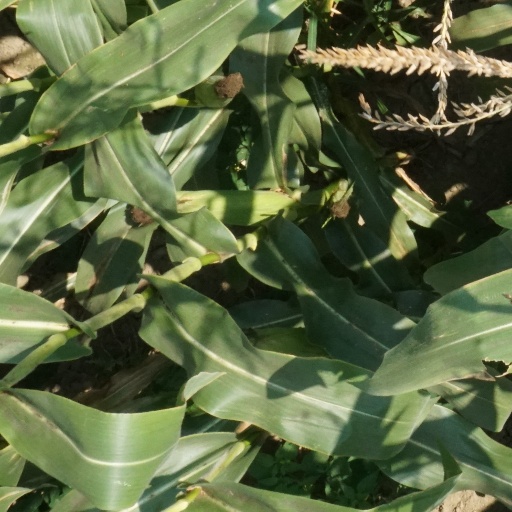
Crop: maize; corn